Geology of Pluto

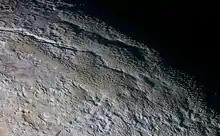
Snakeskin terrain formed by penitentes covering Tartarus Dorsa.

More than 98 percent of Pluto's surface consists of solid nitrogen, with traces of methane and carbon monoxide. The face of Pluto oriented toward Charon contains more solid methane, whereas the opposite face contains more nitrogen and solid carbon monoxide. Distribution of volatile ices is thought to be season-dependent and influenced more by solar insolation and topography than by subsurface processes.